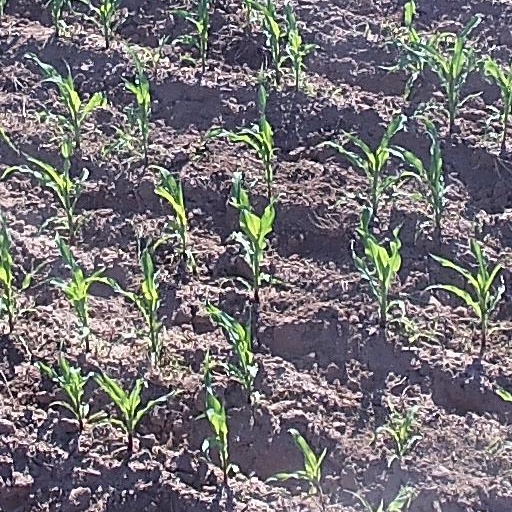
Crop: maize; corn